History of Hartford City, Indiana

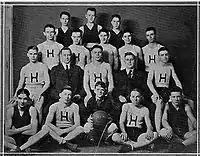
Hartford City High School’s 1923 sectional champion basketball team

In the early years of the 20th century, the only varsity sport at Hartford City High School was basketball. Hartford City's greatest success in high school basketball was the 1919-1920 season, which took place before the state tournament had "Regionals" and "Semifinals". Hartford City was coached by Homer Stonebraker, a former semi-professional basketball player who is now considered one of the state's all-time greatest high school basketball players. As a high school basketball player elsewhere in Indiana, Mr. Stonebraker once scored 74 points in a regular season game, and led two state championship teams. The Stonebraker-coached Hartford City 1919-1920 team finished the season with a 26-win and 5-loss record, reaching the final four in the Indiana state basketball tournament before being eliminated in a 21 to 16 loss. Earlier in the season, Hartford City defeated Roll High School by a score of 164 to 6.